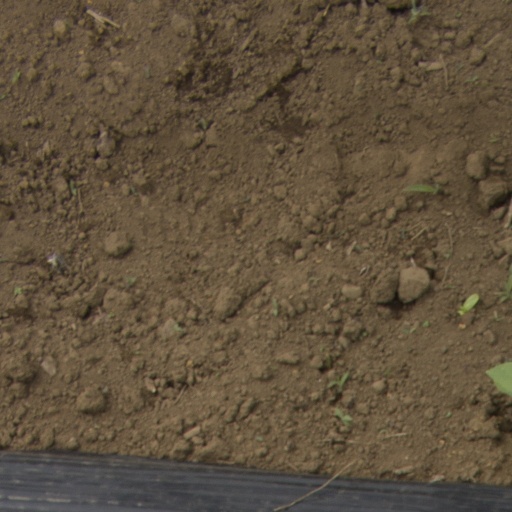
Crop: Jerusalem artichoke